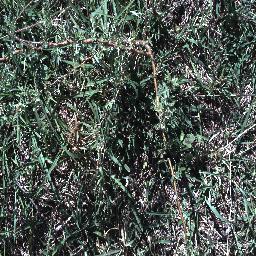
Label: prickly_acacia